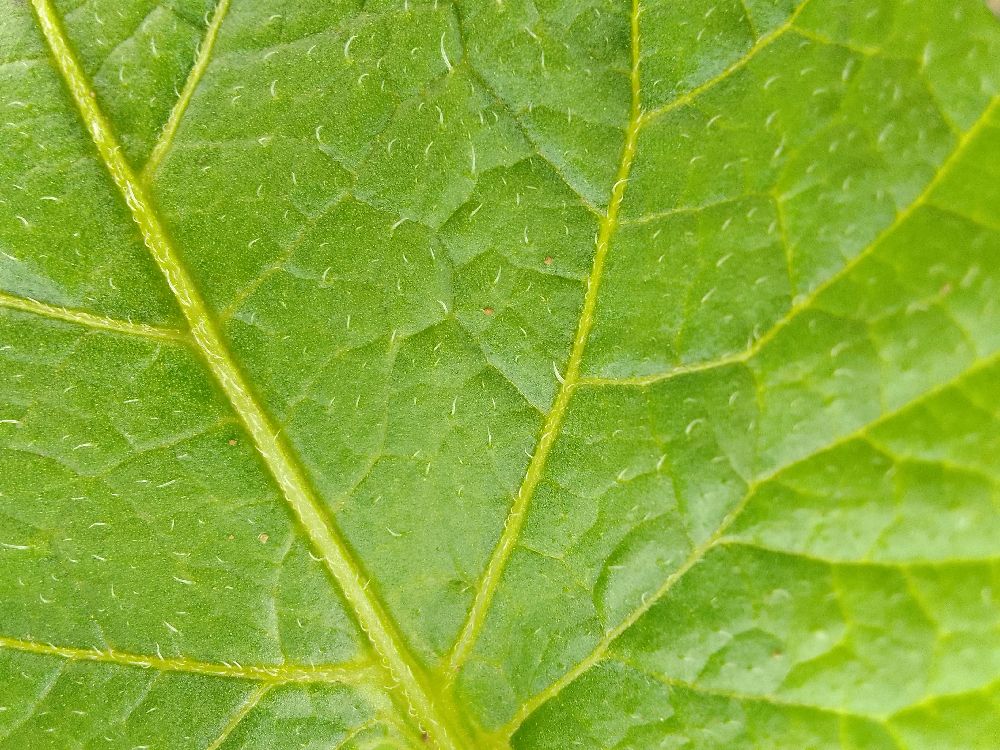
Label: Healthy